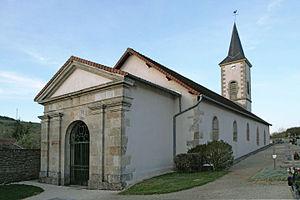
Église Saint-Pierre de Pellerey
Pellerey est une commune française située dans le département de la Côte-d'Or en région Bourgogne-Franche-Comté.